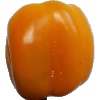
Label: Pepper Yellow 1